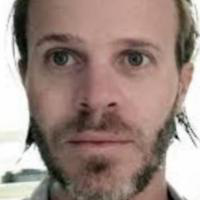
Age group: age 31-40